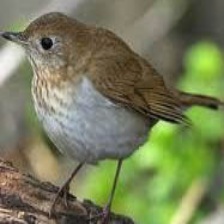
Species: VEERY
Scientific name: CATHARUS FUSCESCENS